TNA Turning Point (2005)

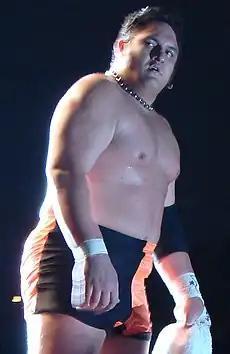
An adult Samoan male posing while wearing orange and black wrestling trunks.

The TNA X Division Championship was defended by A.J. Styles against Samoa Joe next. Styles' mouth was busted open during the bout. The two wrestlers fought at ringside during the opening minutes before entering the ring. Back in the ring Joe and Styles fought back and forth with each trading near-falls. Finally, Styles slammed Joe face-first into the mat with his signature Styles Clash maneuver. Joe kicked out of the following pin, leading to an exchange which allowed Joe to place Styles in his signature Coquina Clutch submission hold. After a brief period of time, Styles passed out and the referee awarded Joe the victory and thus became the new TNA X Division Champion at 18 minutes and 58 seconds in. After the match, Joe bashed Styles in the face with the TNA X Division Championship belt and then set up to slam him on a steel chair in the ring but was foiled by Christopher Daniels coming to Styles' defense. A brawl ensued between Joe and Daniels, leading to security breaking it up.